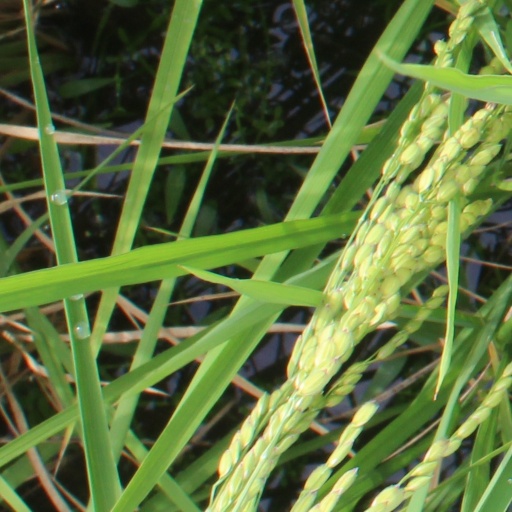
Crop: rice